Phototaxis

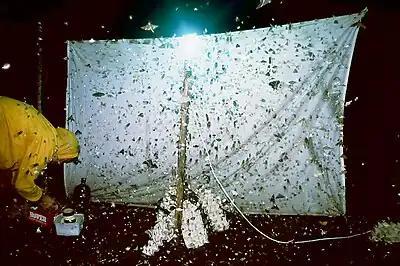
Moths are positively phototactic

Positive phototaxis can be found in many flying insects such as moths, grasshoppers, and flies. "Drosophila melanogaster" has been studied extensively for its innate positive phototactic response to light sources, using controlled experiments to help understand the connection between airborne locomotion toward a light source. This innate response is common among insects that fly primarily during the night utilizing transverse orientation vis-à-vis the light of the moon for orientation. Artificial lighting in cities and populated areas results in a more pronounced positive response compared to that with the distant light of the moon, resulting in the organism repeatedly responding to this new supernormal stimulus and innately flying toward it.